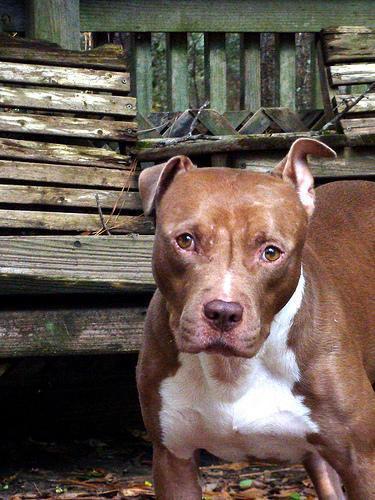
american pit bull terrier